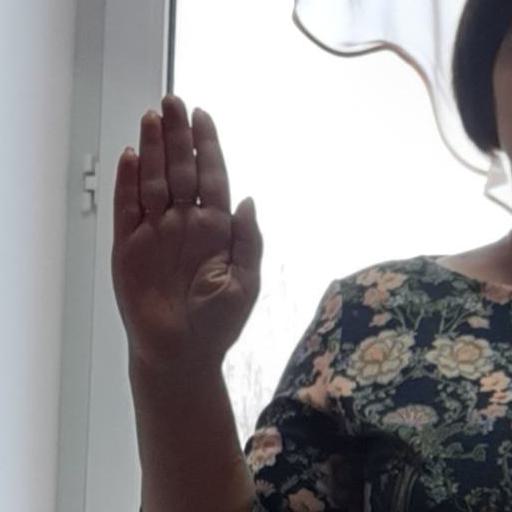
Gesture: stop